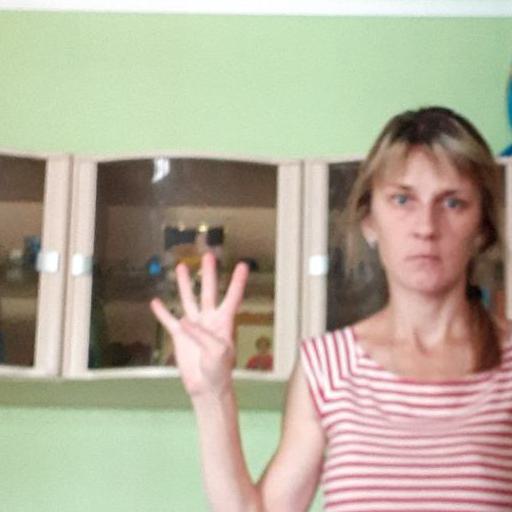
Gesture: four